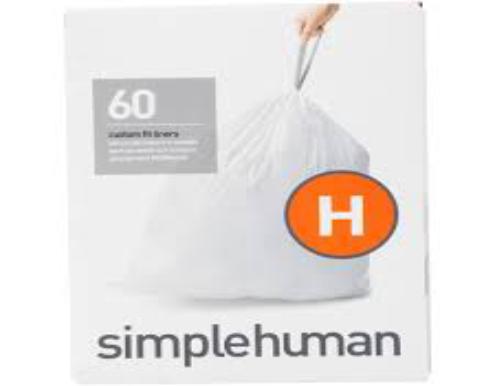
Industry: Necessities